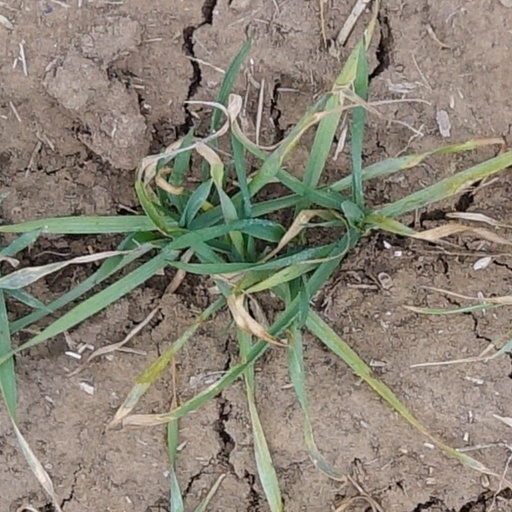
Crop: wheat